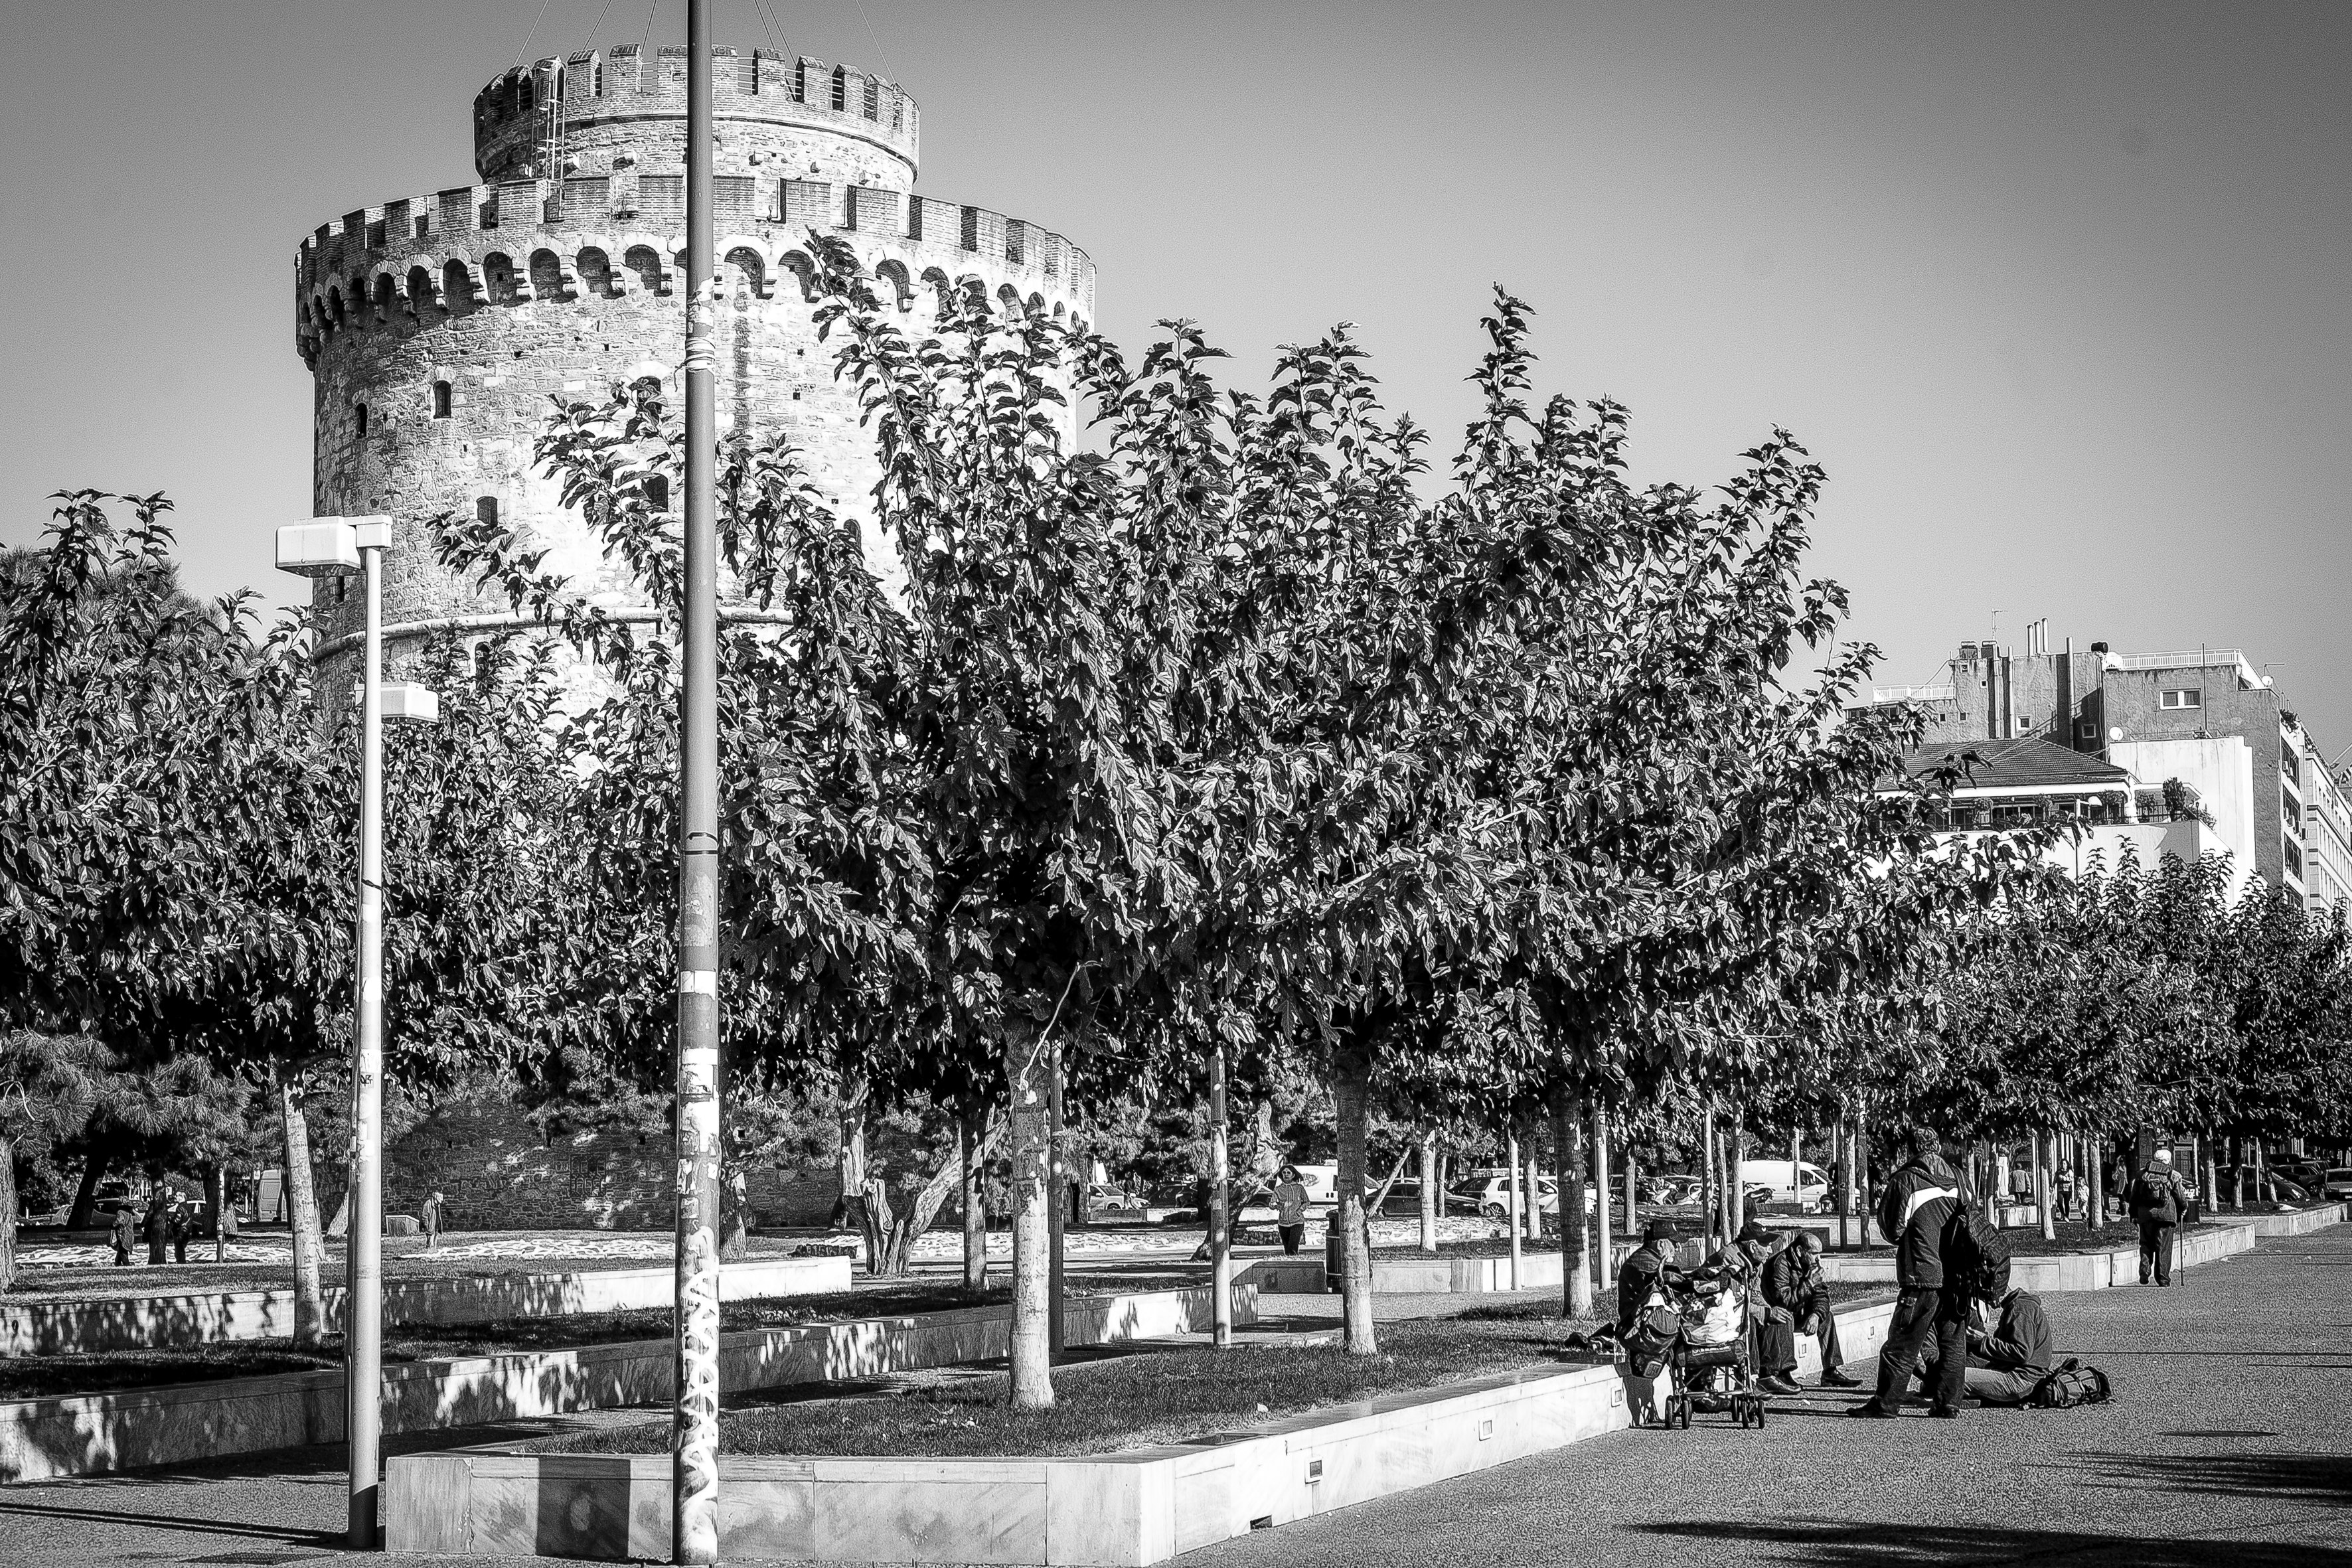
tree, black and white, skyline, street, photography, city, urban, cityscape, downtown, travel, fujifilm, park, landmark, monochrome, bw, blackandwhite, blackwhite, cool image, ngc, greece, town square, fuji, shape, fujixt1, metropolis, fujix, noireblanc, macedonia, thessaloniki, timeless, macedonian, makedonia, macedoniagreece, urban area, monochrome photography, human settlement